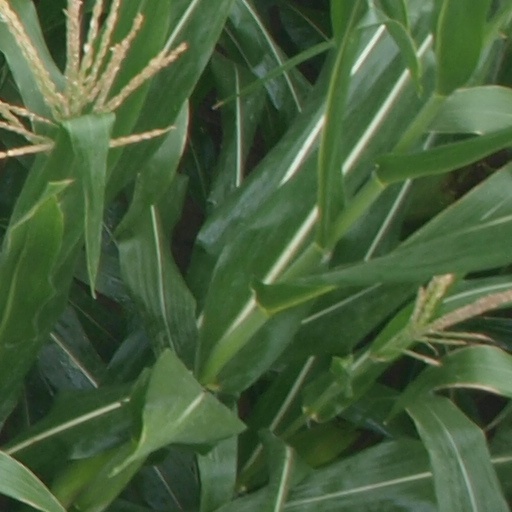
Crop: maize; corn